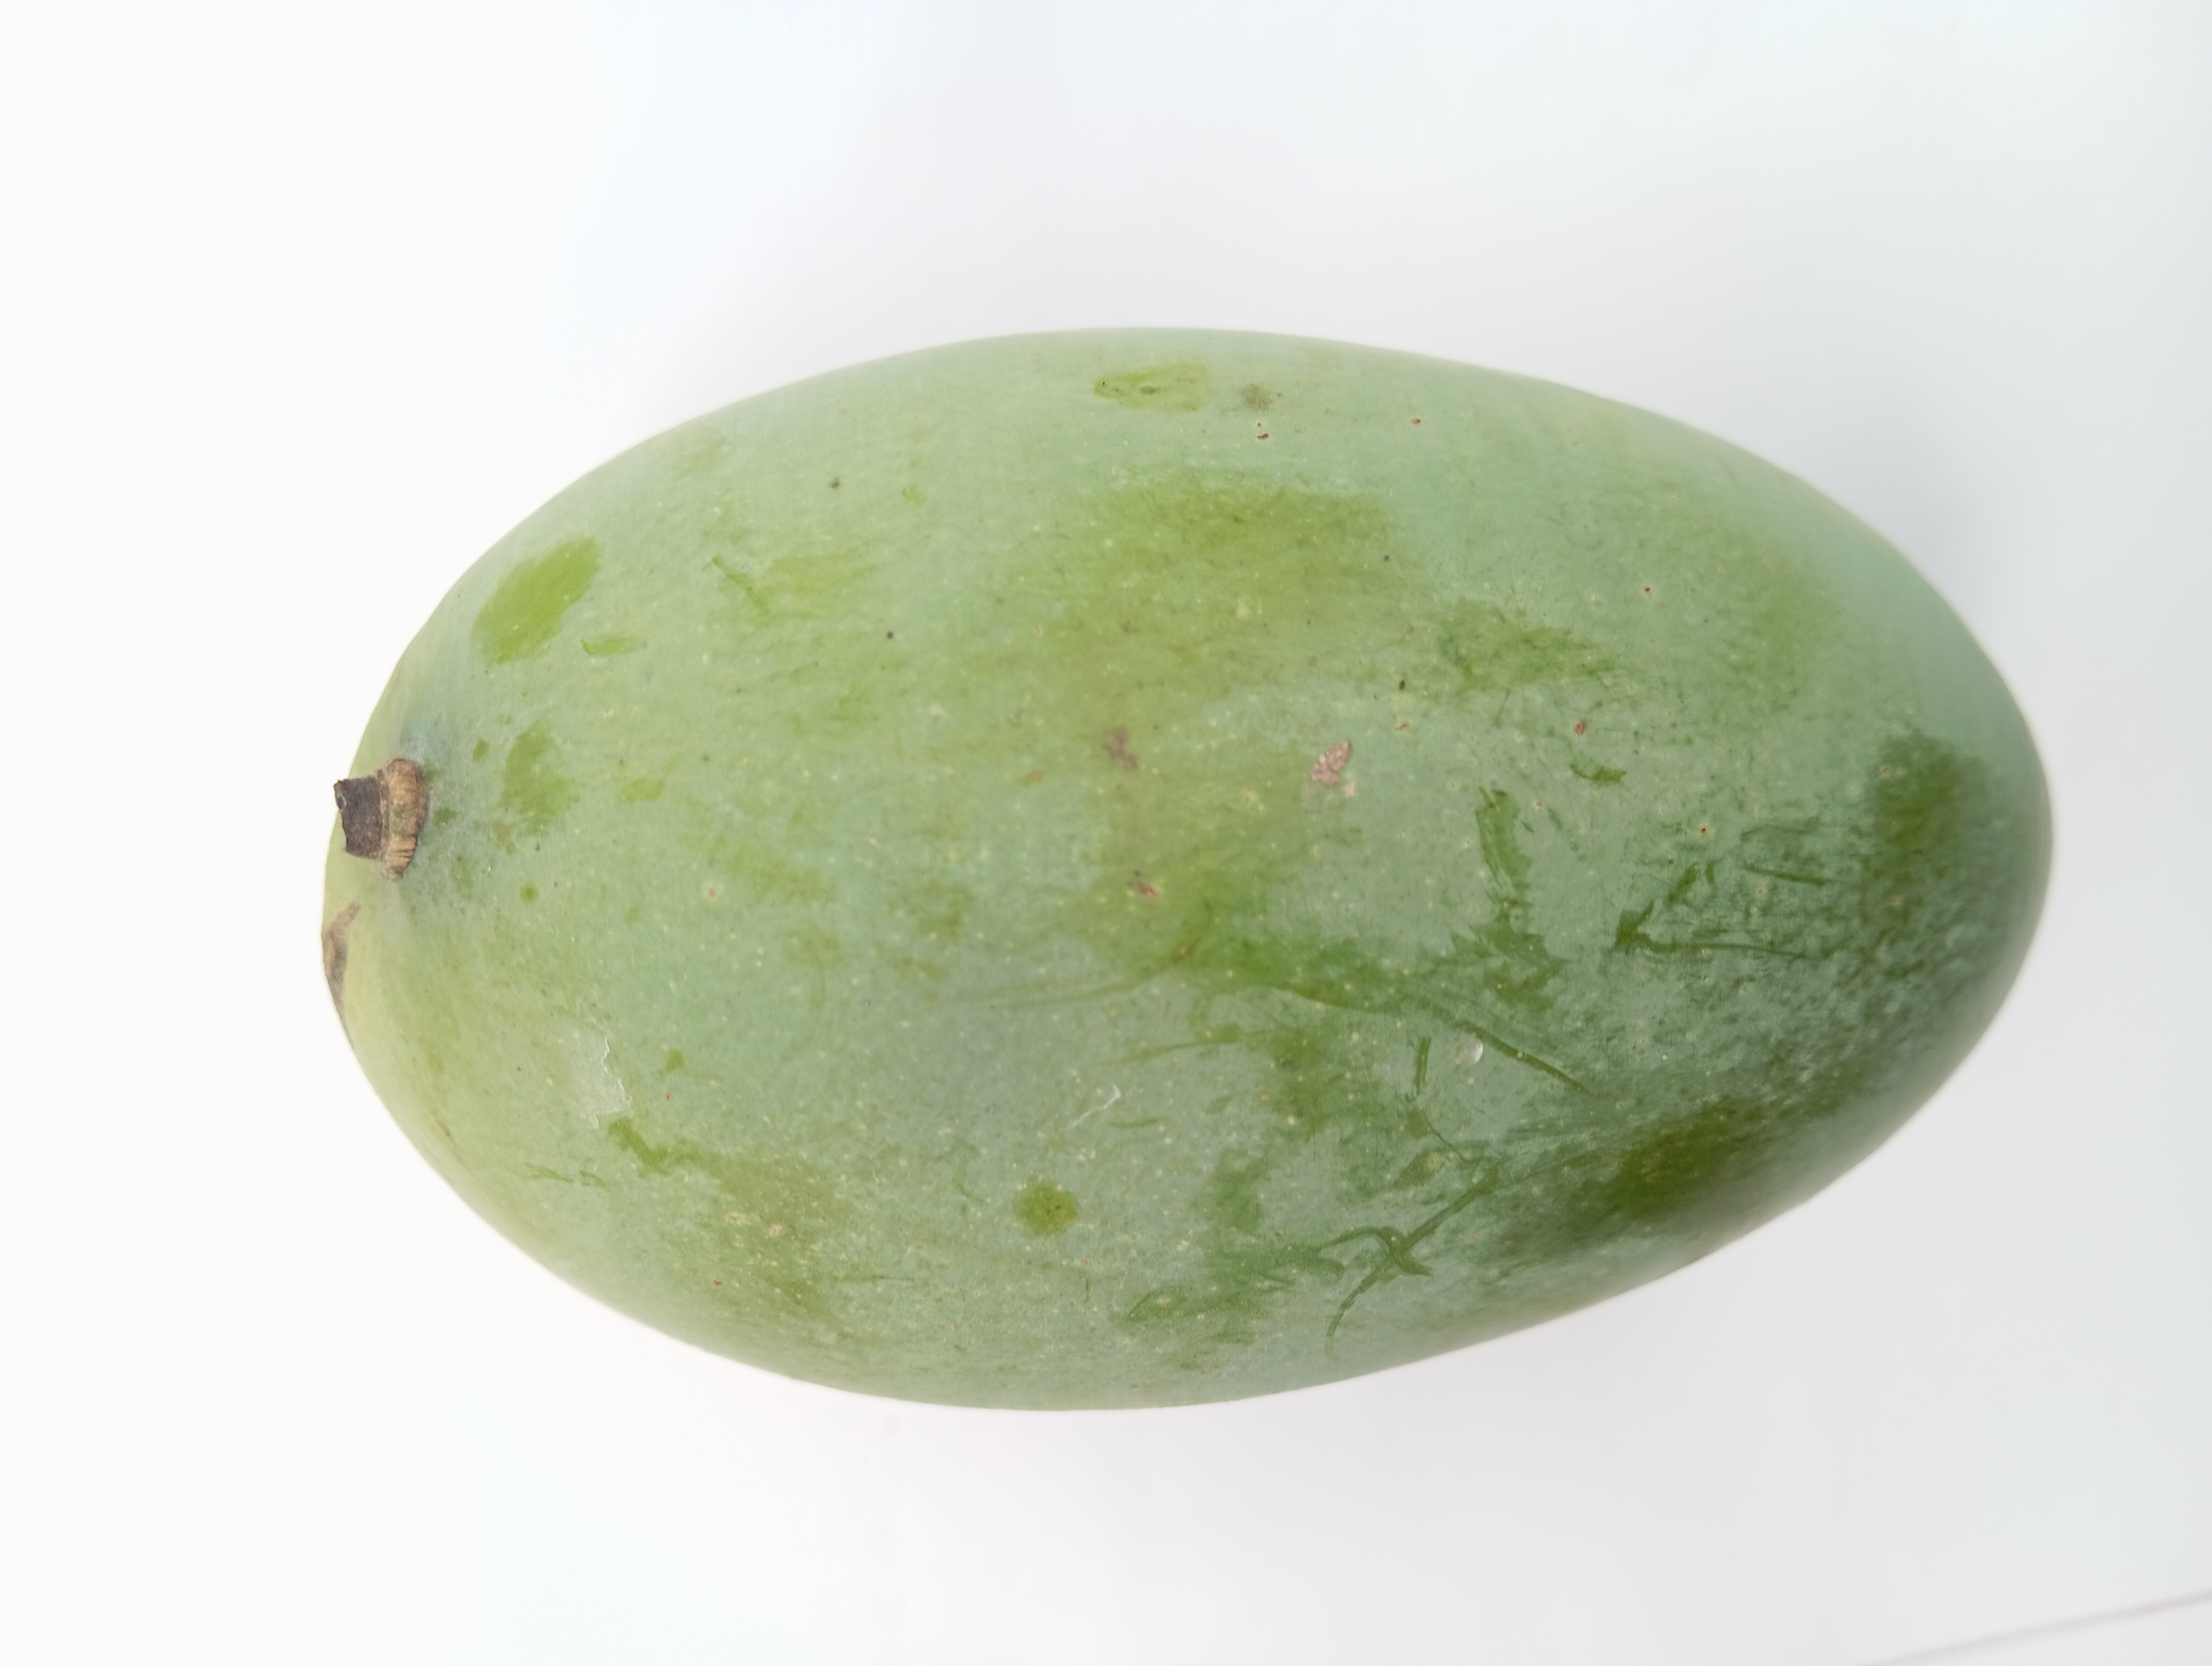
Mango variety: Amrapali